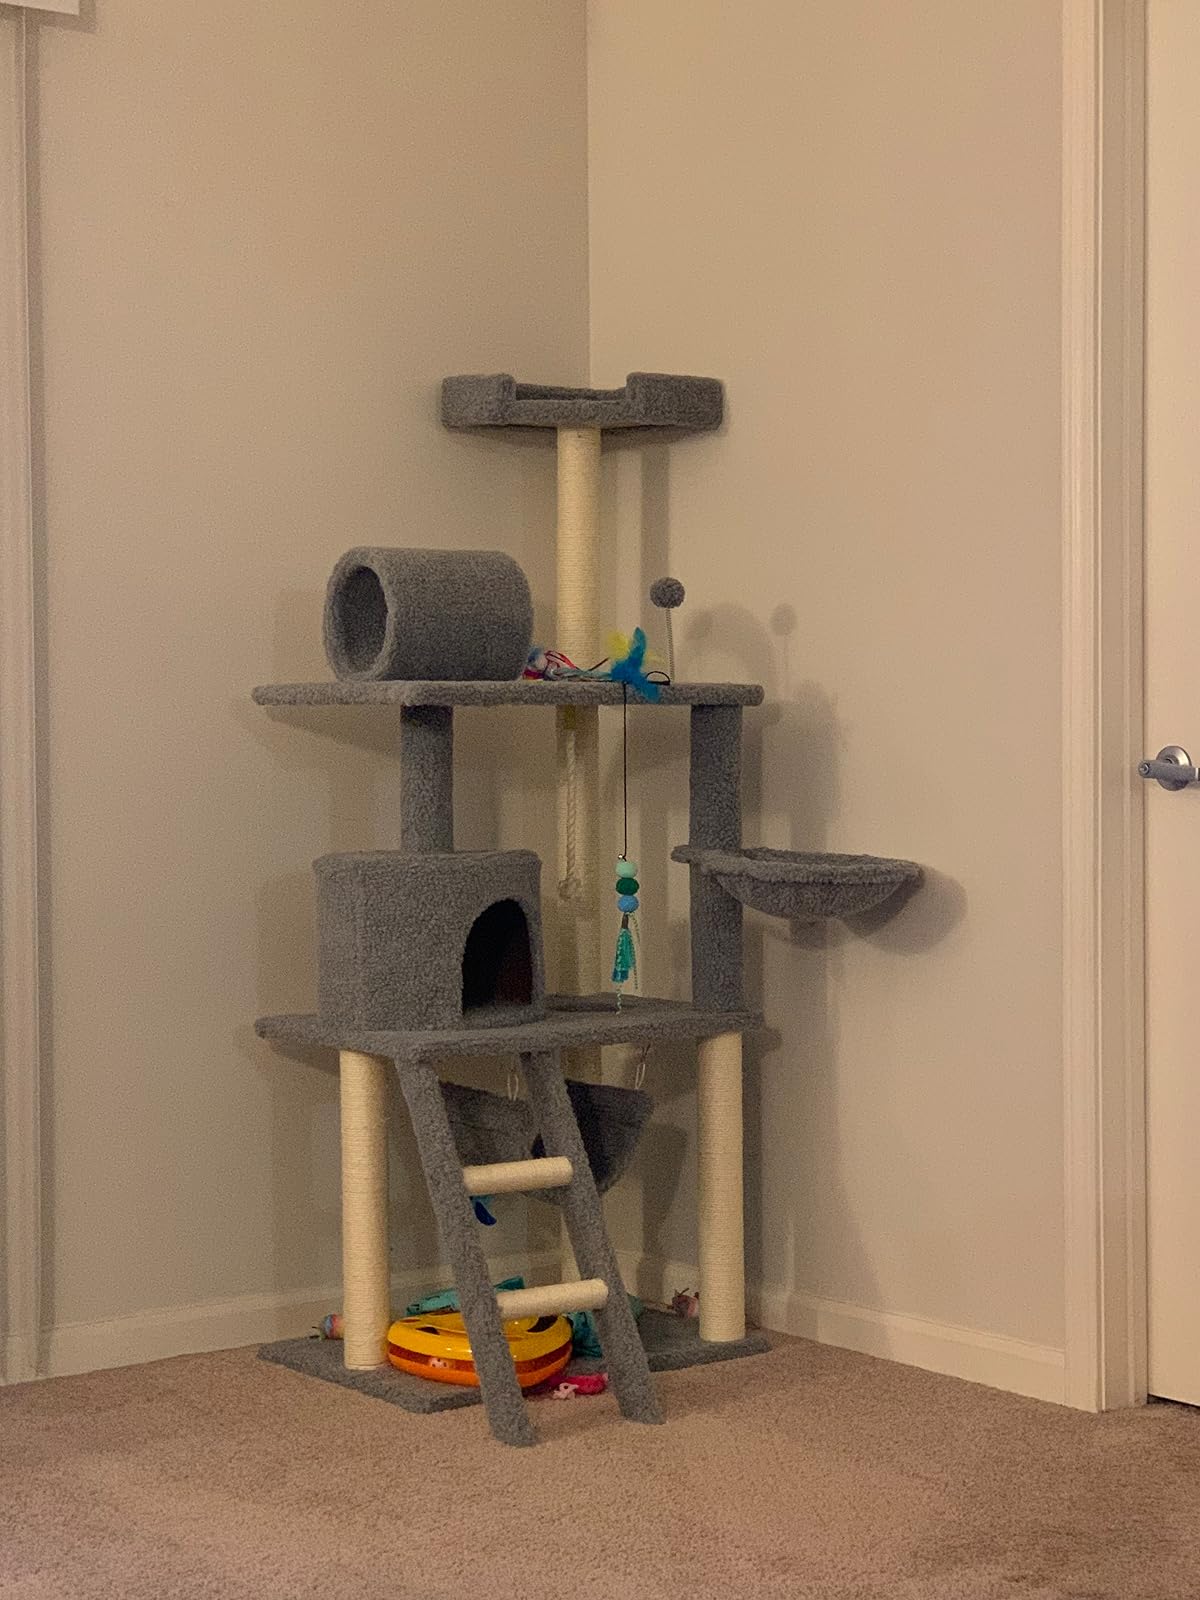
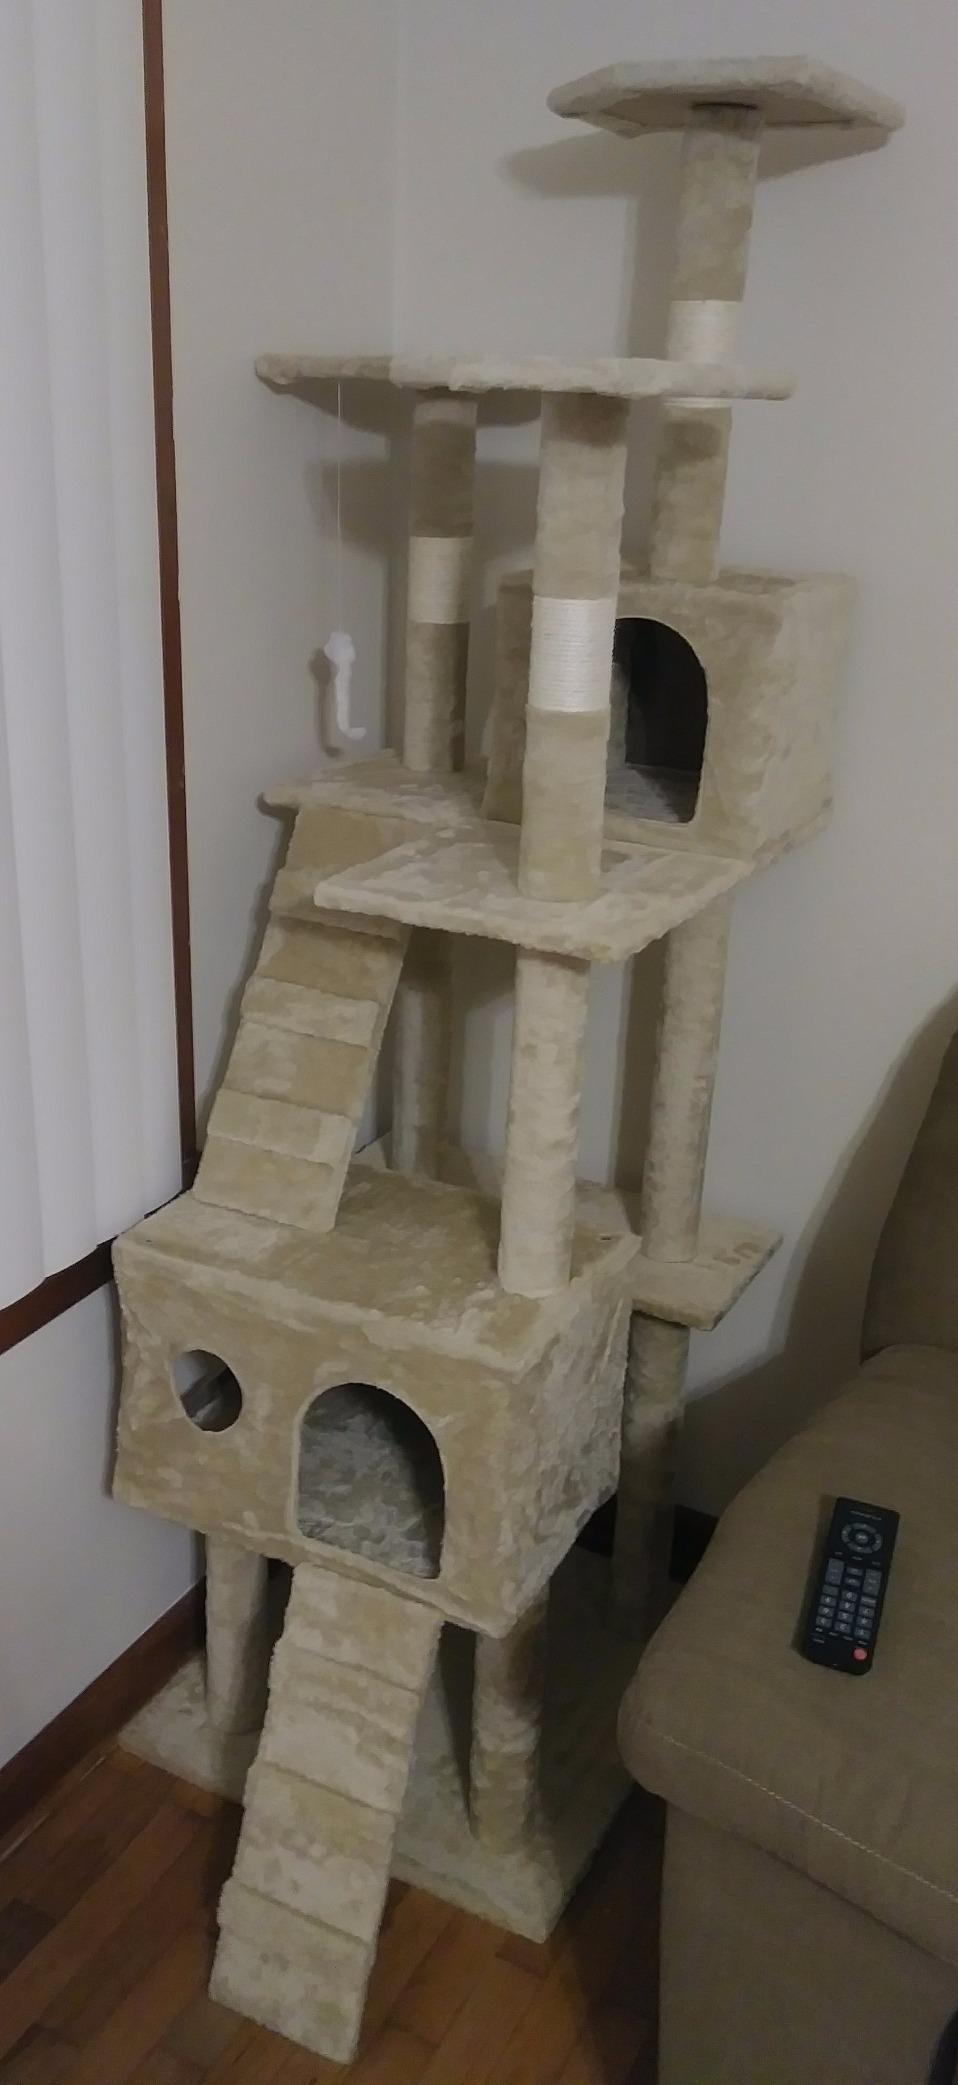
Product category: items_cat tree
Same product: no